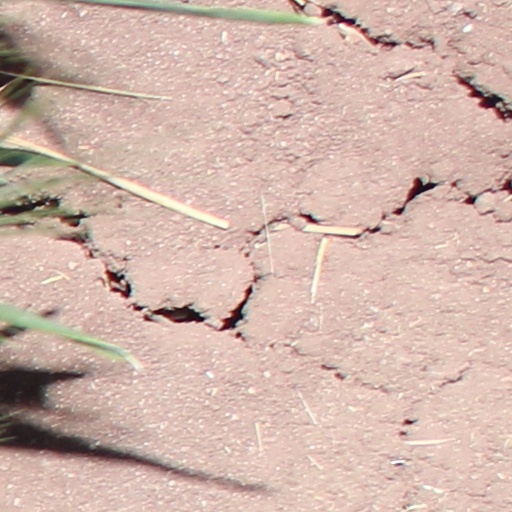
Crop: wheat